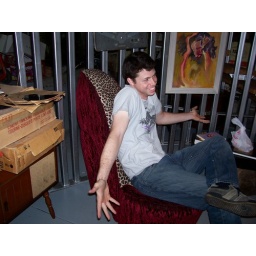
A shoe chair at Prospero's in Westport... I wouldn't have sat in that if I was him